Shanghai Astronomy Museum

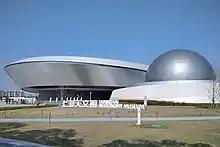
Shanghai Astronomy Museum

With no straight lines or right angles, the building was designed to reflect the shapes, movement and geometry of the universe. Ennead Architects design partner, Thomas J Wong, explained that the foundational design concept of the museum was to “abstractly embody within the architecture some of the fundamental laws of astrophysics, which are the rule in space.”